History of Jordan

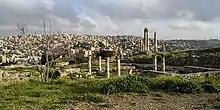
Amman Citadel

There is evidence of human activity in Transjordan as early as the Paleolithic period. The area was settled by nomadic tribes in the Bronze Age, which consolidated in small kingdoms during the Iron Age. In the classic period, Transjordan came under Greek and later Roman influence. Under the Romans and the Byzantines, Transjordan was home to the Decapolis in the north, with much of the region being designated as Byzantine Arabia. Classical kingdoms located in the region of Transjordan, such as the Roman-era Nabatean kingdom, which had its capital at Petra, left particularly dramatic ruins popular today with tourists and filmmakers. The history of Transjordan continued with the Muslim empires starting in the 7th century, partial crusader control in the mid-Middle Ages (country of Oultrejordain) and finally, Mamluk rule from the 13th century and Ottoman rule between the 16th century and the First World War.